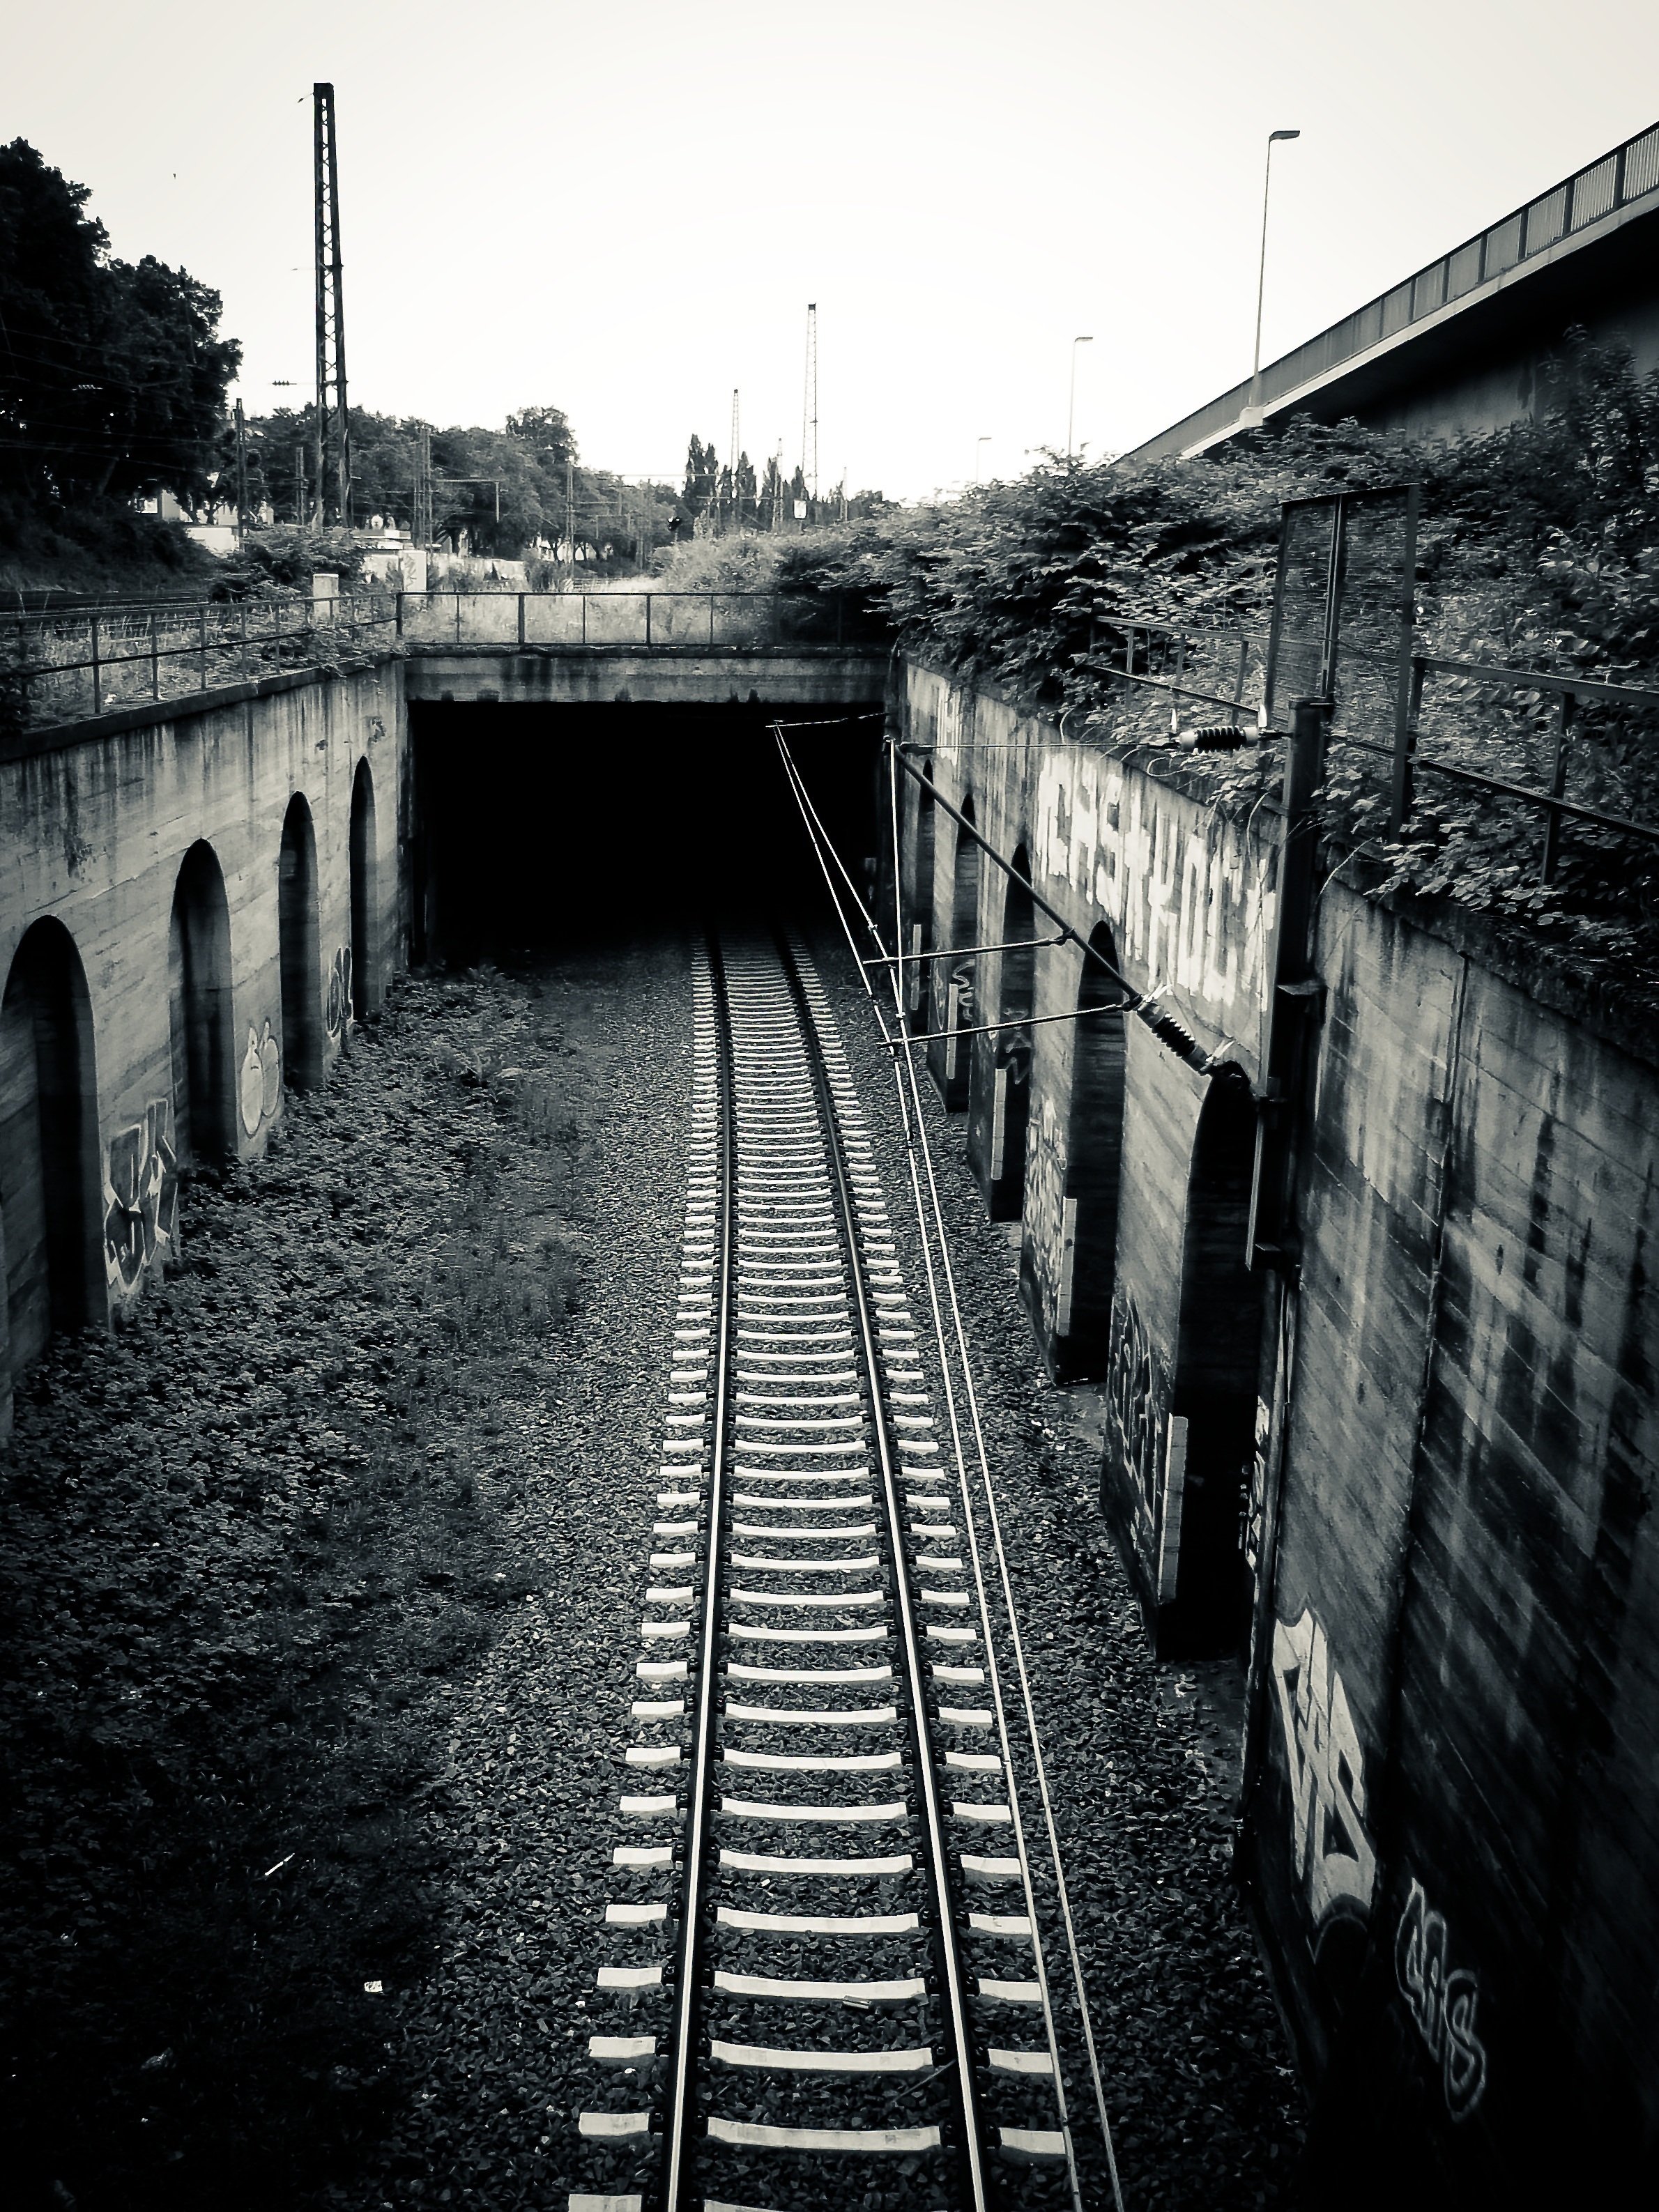
black and white, track, railway, bridge, mystical, tunnel, dark, transport, vehicle, darkness, monochrome, lane, black white, waterway, railroad track, gloomy, seemed, rail transport, lapsed, urban area, monochrome photography, railway tunnel, rolling stock